Kenmure Street protests

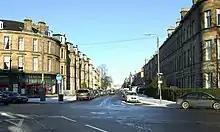
Kenmure Street

On the morning of 13 May 2021, two Sikh men of Indian origin living on Kenmure Street in the Pollokshields area of Glasgow were taken from their home and detained by the Home Office in a van on the street for alleged immigration violations. In response, neighbours and advocates organized a sit-in protest and surrounded the van for eight hours, during which time Police Scotland became involved, until they were released. Immigration advocates criticised the detainment of long-term residents in the community. In addition, the timing of the raid came under scrutiny as it was conducted on the dawn of Eid in a diverse neighborhood with a high concentration of Muslim residents and during the transition of government following the 2021 Scottish Parliament election. The protests also led to a broader debate over whether Scotland should be subject to the United Kingdom's immigration policies, particularly the Home Office hostile environment policy, and statements in support of Scottish independence.